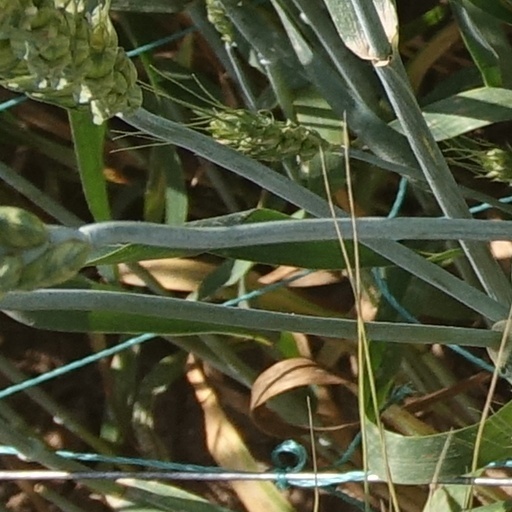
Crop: wheat